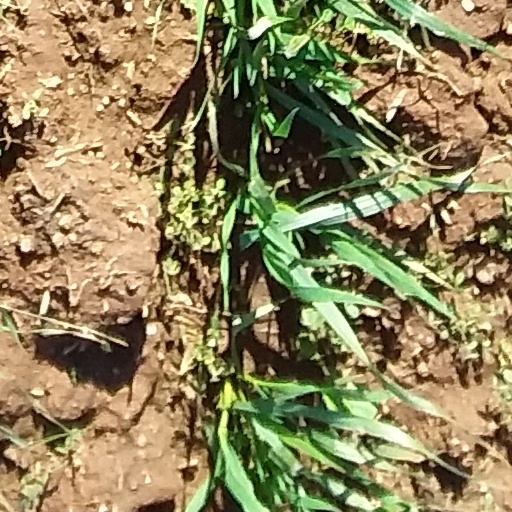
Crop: wheat